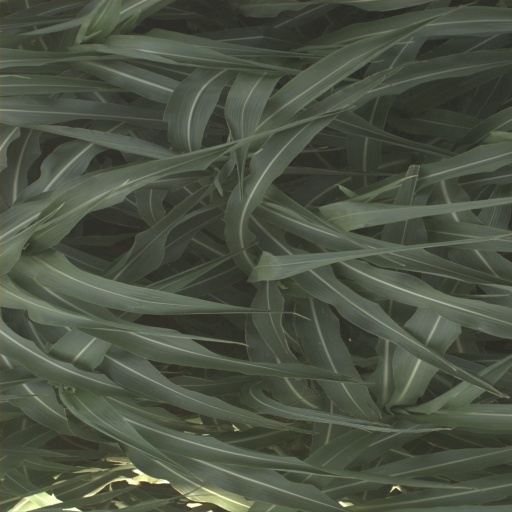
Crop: sorghum